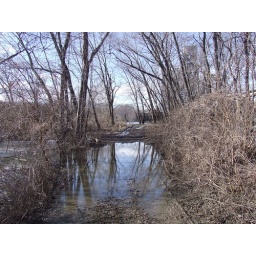
This is the road to Valley City according to the sign we followed.We turned around to try to take another road.